Cumberland Plain

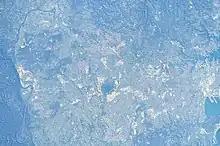
An aerial view of the urbanized plain in western Sydney, which is encircled by a series of plateaus and a submergent coastline to the east.

The Sydney region lies on a submergent coastline where the ocean level has risen to flood deep rias. The Cumberland basin is a structural and topographical depression within the sedimentary Sydney Basin in Australia's southeast. Formed about 80 million years ago, the Cumberland Plain consists of not exactly flat plains; overall it is a low-lying area, largely over shale and labile sandstone, which derives its recognition largely by comparison with the surrounding uplands of harder quartzose Sydney sandstone. Relative to the surrounding higher sandstone lands, Hornsby Plateau and Blue Mountains Plateaux (which was uplifted 90 million years ago), it was an early matter of debate in Sydney physiographic circles as to whether the Cumberland Plain had gone down, or the surrounding plateaux had been raised up. The Cumberland Basin's perimeters had therefore developed in various ways and at different time period, where volcanic and tectonic movements had accompanied the uplift of Australia's Eastern Highlands within the time zone of 80–10 million years ago.